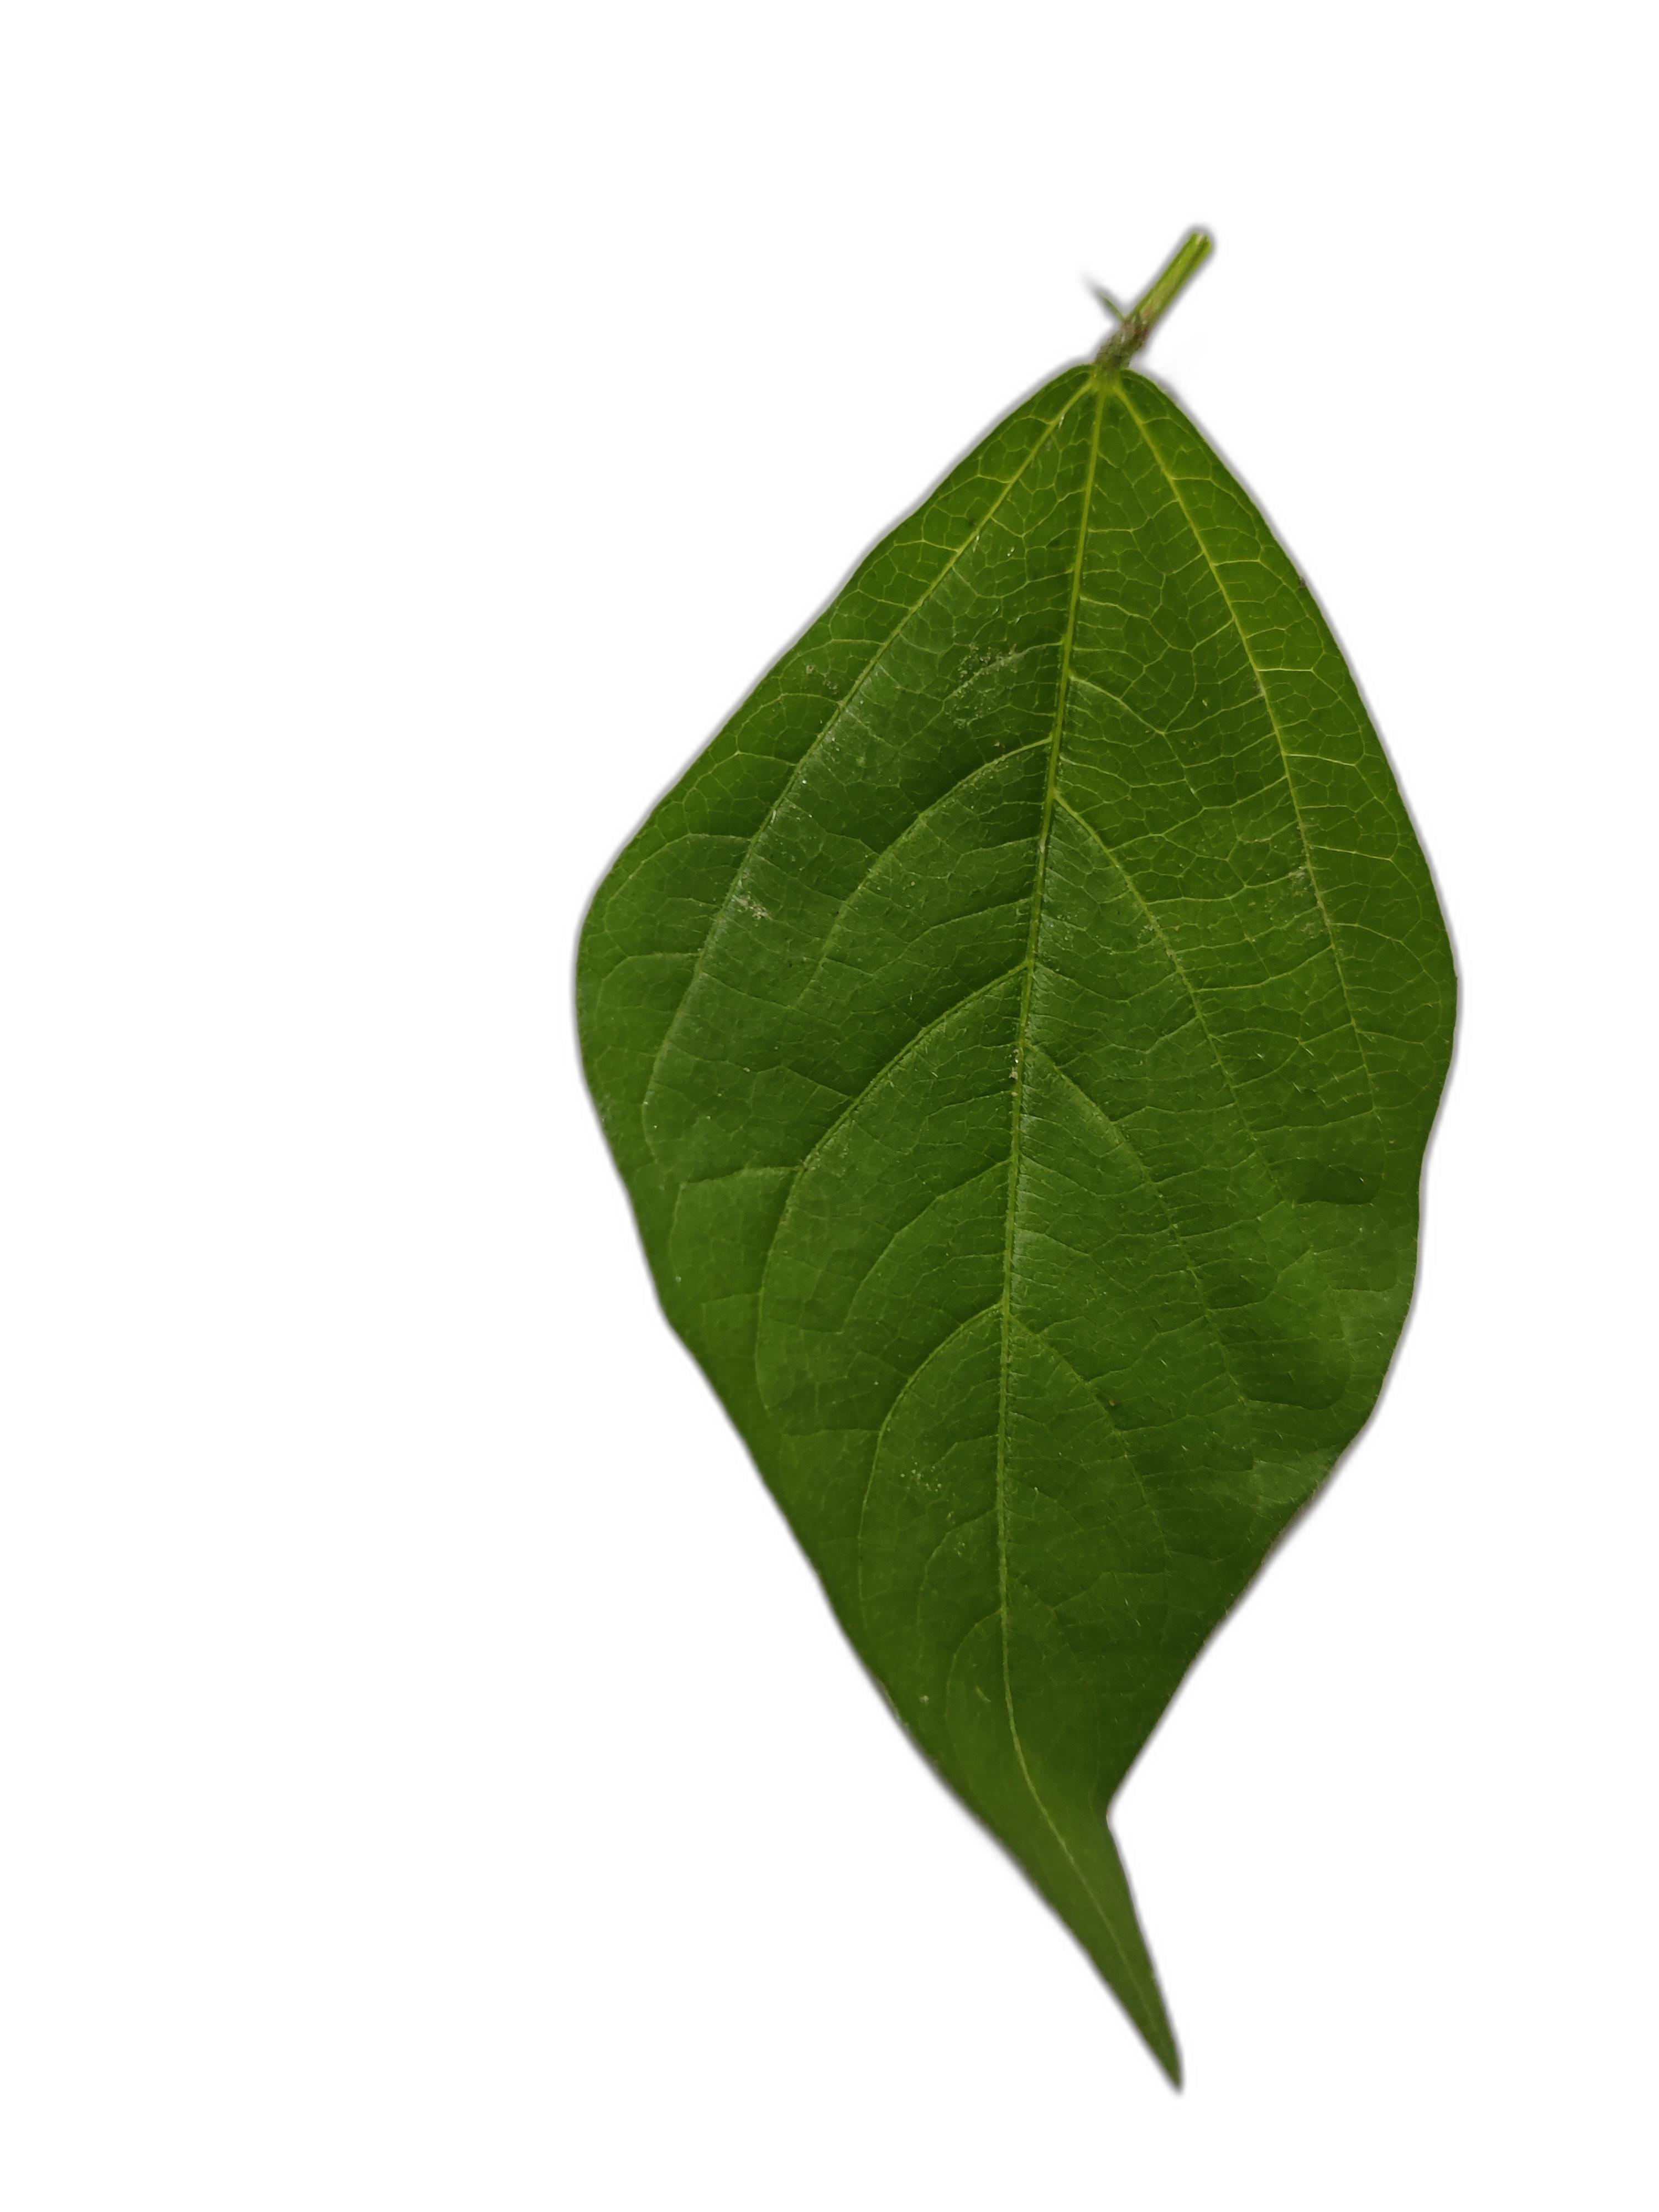
Label: Healthy